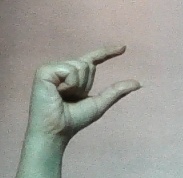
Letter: dal